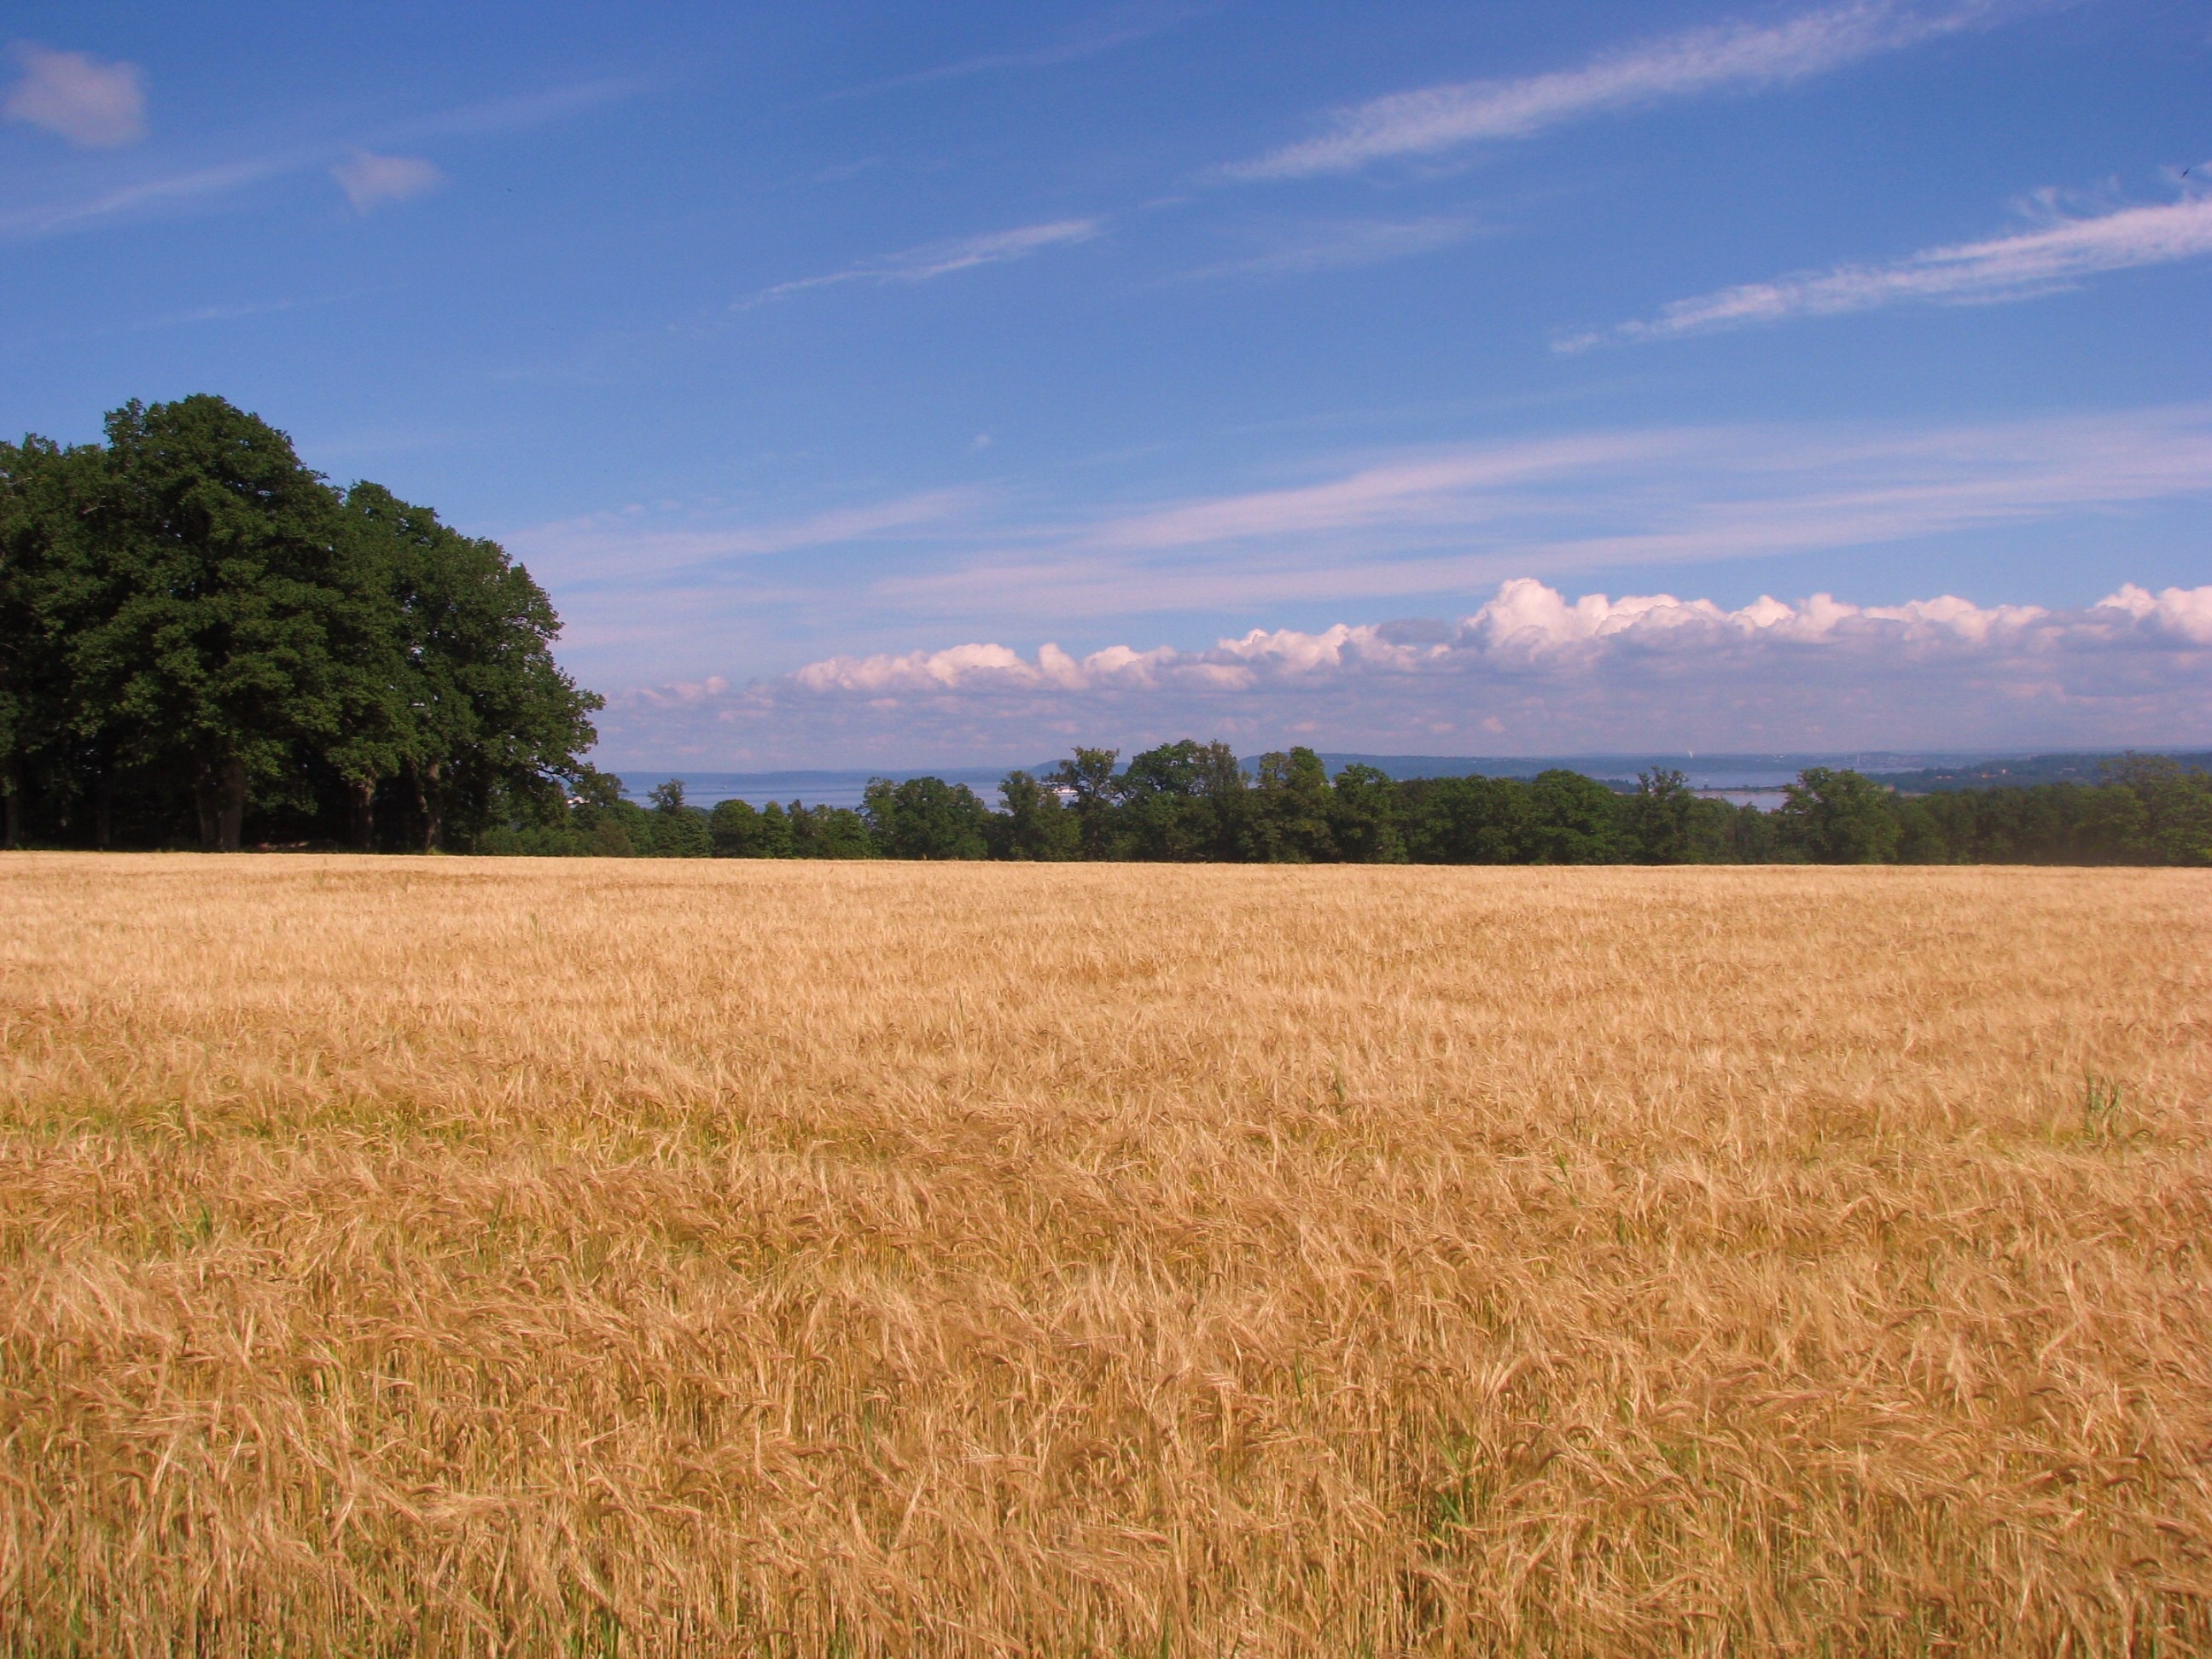
tree, horizon, marsh, plant, field, farm, meadow, wheat, prairie, summer, food, crop, pasture, soil, agriculture, plain, grassland, cornfield, ecosystem, steppe, rural area, flowering plant, grass family, land plant